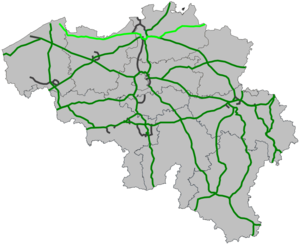
La route européenne 34 est une route reliant Knokke à Bad Oeynhausen.